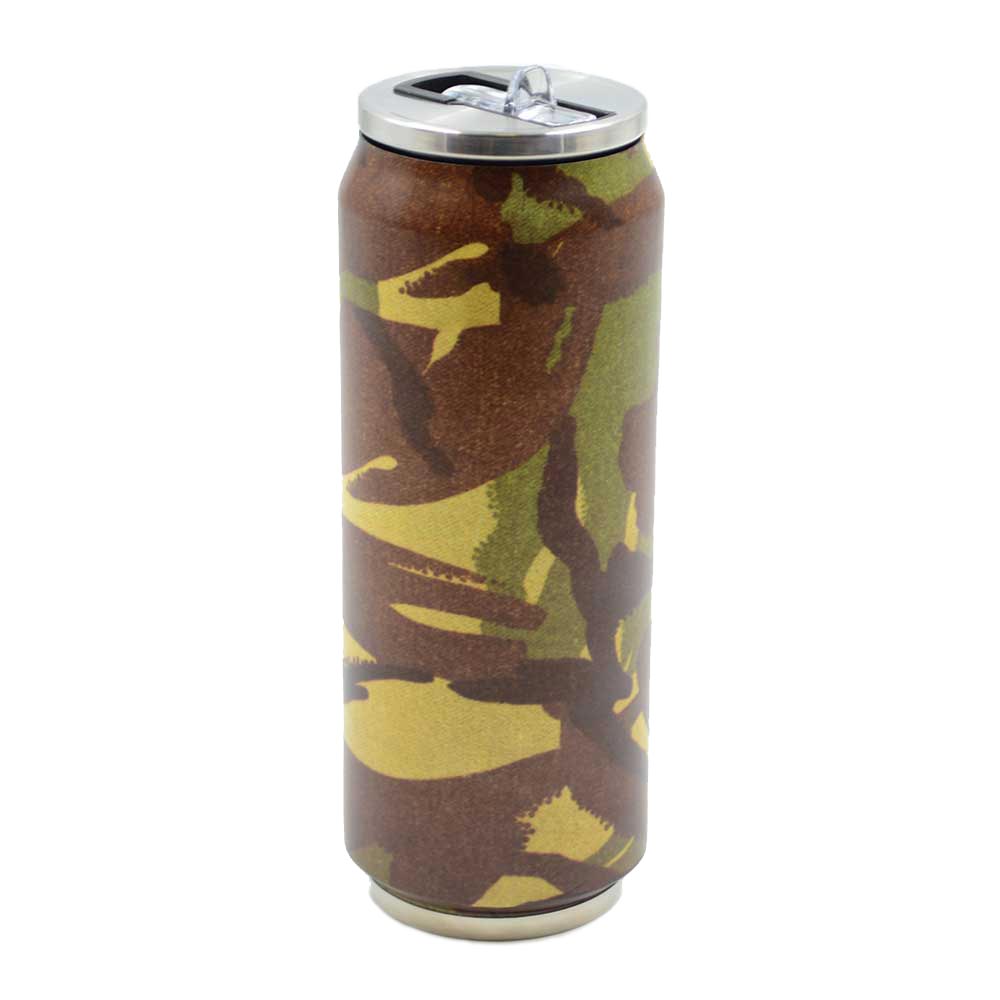
Waste category: metal